Krk

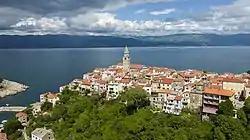
Vrbnik

Austrian rule over the island came after the fall of Venice in 1797 and was briefly (1806–1813) interrupted by the existence of Napoleon's Illyrian Provinces. In 1822 the Austrians separated the island from Dalmatia and linked it to Istria, therefore bringing the islands of Krk, Cres and Lošinj under direct rule from Vienna. This switch contributed to the appearance of Croatian National Revival, so along with nearby coastal town Kastav, the town of Krk played a major role in spreading of Croatian education and culture in the area.